Peter Gouldthorpe

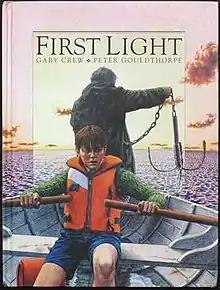
"First Light" (1993)

Gouldthorpe wrote and illustrated his first children's book, "Jonah and the Manly Ferry," in 1983. Since then, he has gone on to illustrate or write/illustrate seventeen picture books and innumerable educational books. His work uses a wide variety of mediums including linocut, scraperboard, watercolour, crayon, coloured pencils, acrylic and oil paints. His books have often been shortlisted for The Children's Book Council of Australia's Children's Book of the Year Awards. In 1994, "First Light" (written by Gary Crew) was awarded . He has collaborated with some of Australia's best-loved children's authors, including Paul Jennings, John Marsden and Colin Thiele. He has also introduced a new generation of young readers to the works of great Australian poets CJ Dennis and Ethel Turnerthrough his illustrated versions of their work.